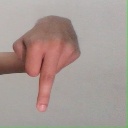
अक्षर: प